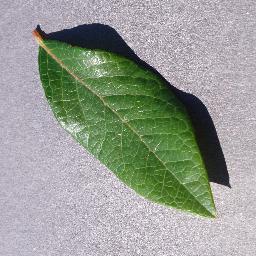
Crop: blueberry
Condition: healthy